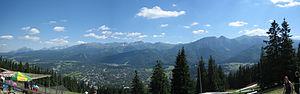
La course de côte des Tatras est une compétition automobile polonaise qui a été disputée à cinq reprises consécutives à la mi-août près de l'actuelle Slovaquie dans les Tatras, montagnes qui forment la portion la plus élevée de la chaîne des Carpates, et qui ont donné leur nom à l'entreprise Tatra. Elle a été organisée par le Krakowski Klub Automobilowy.